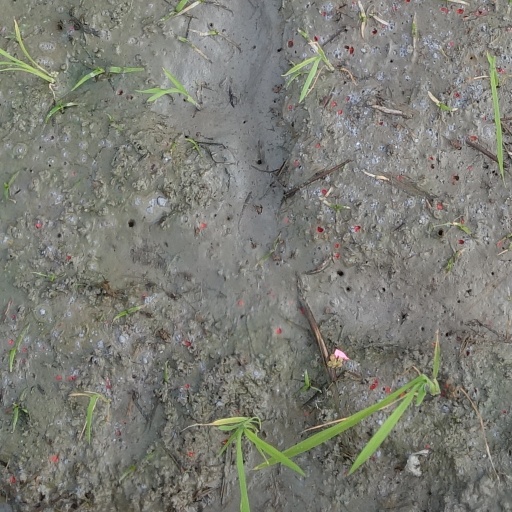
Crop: rice